Richard Marshall (defensive back)

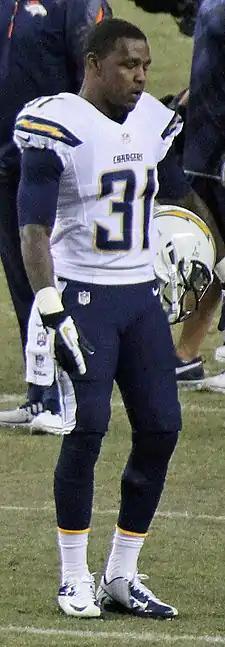
Marshall in the 2013 NFL season

Richard Thomas Marshall (born December 12, 1984) is an American former professional football player who was a cornerback in the National Football League (NFL). He played college football for the Fresno State Bulldogs and was selected by the Carolina Panthers in the second round (58th overall) of the 2006 NFL draft. Marshall also played for the Arizona Cardinals, Miami Dolphins, and San Diego Chargers.